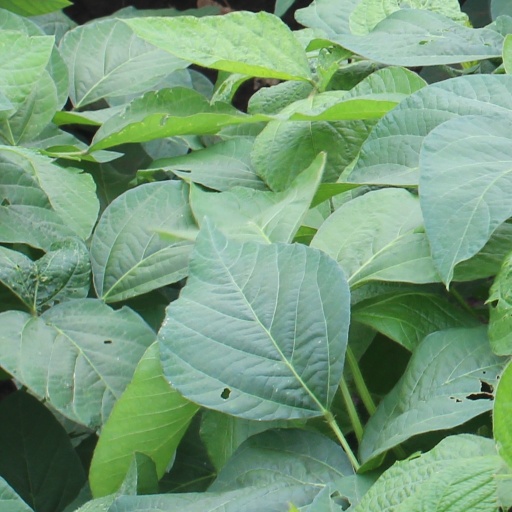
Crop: soybean